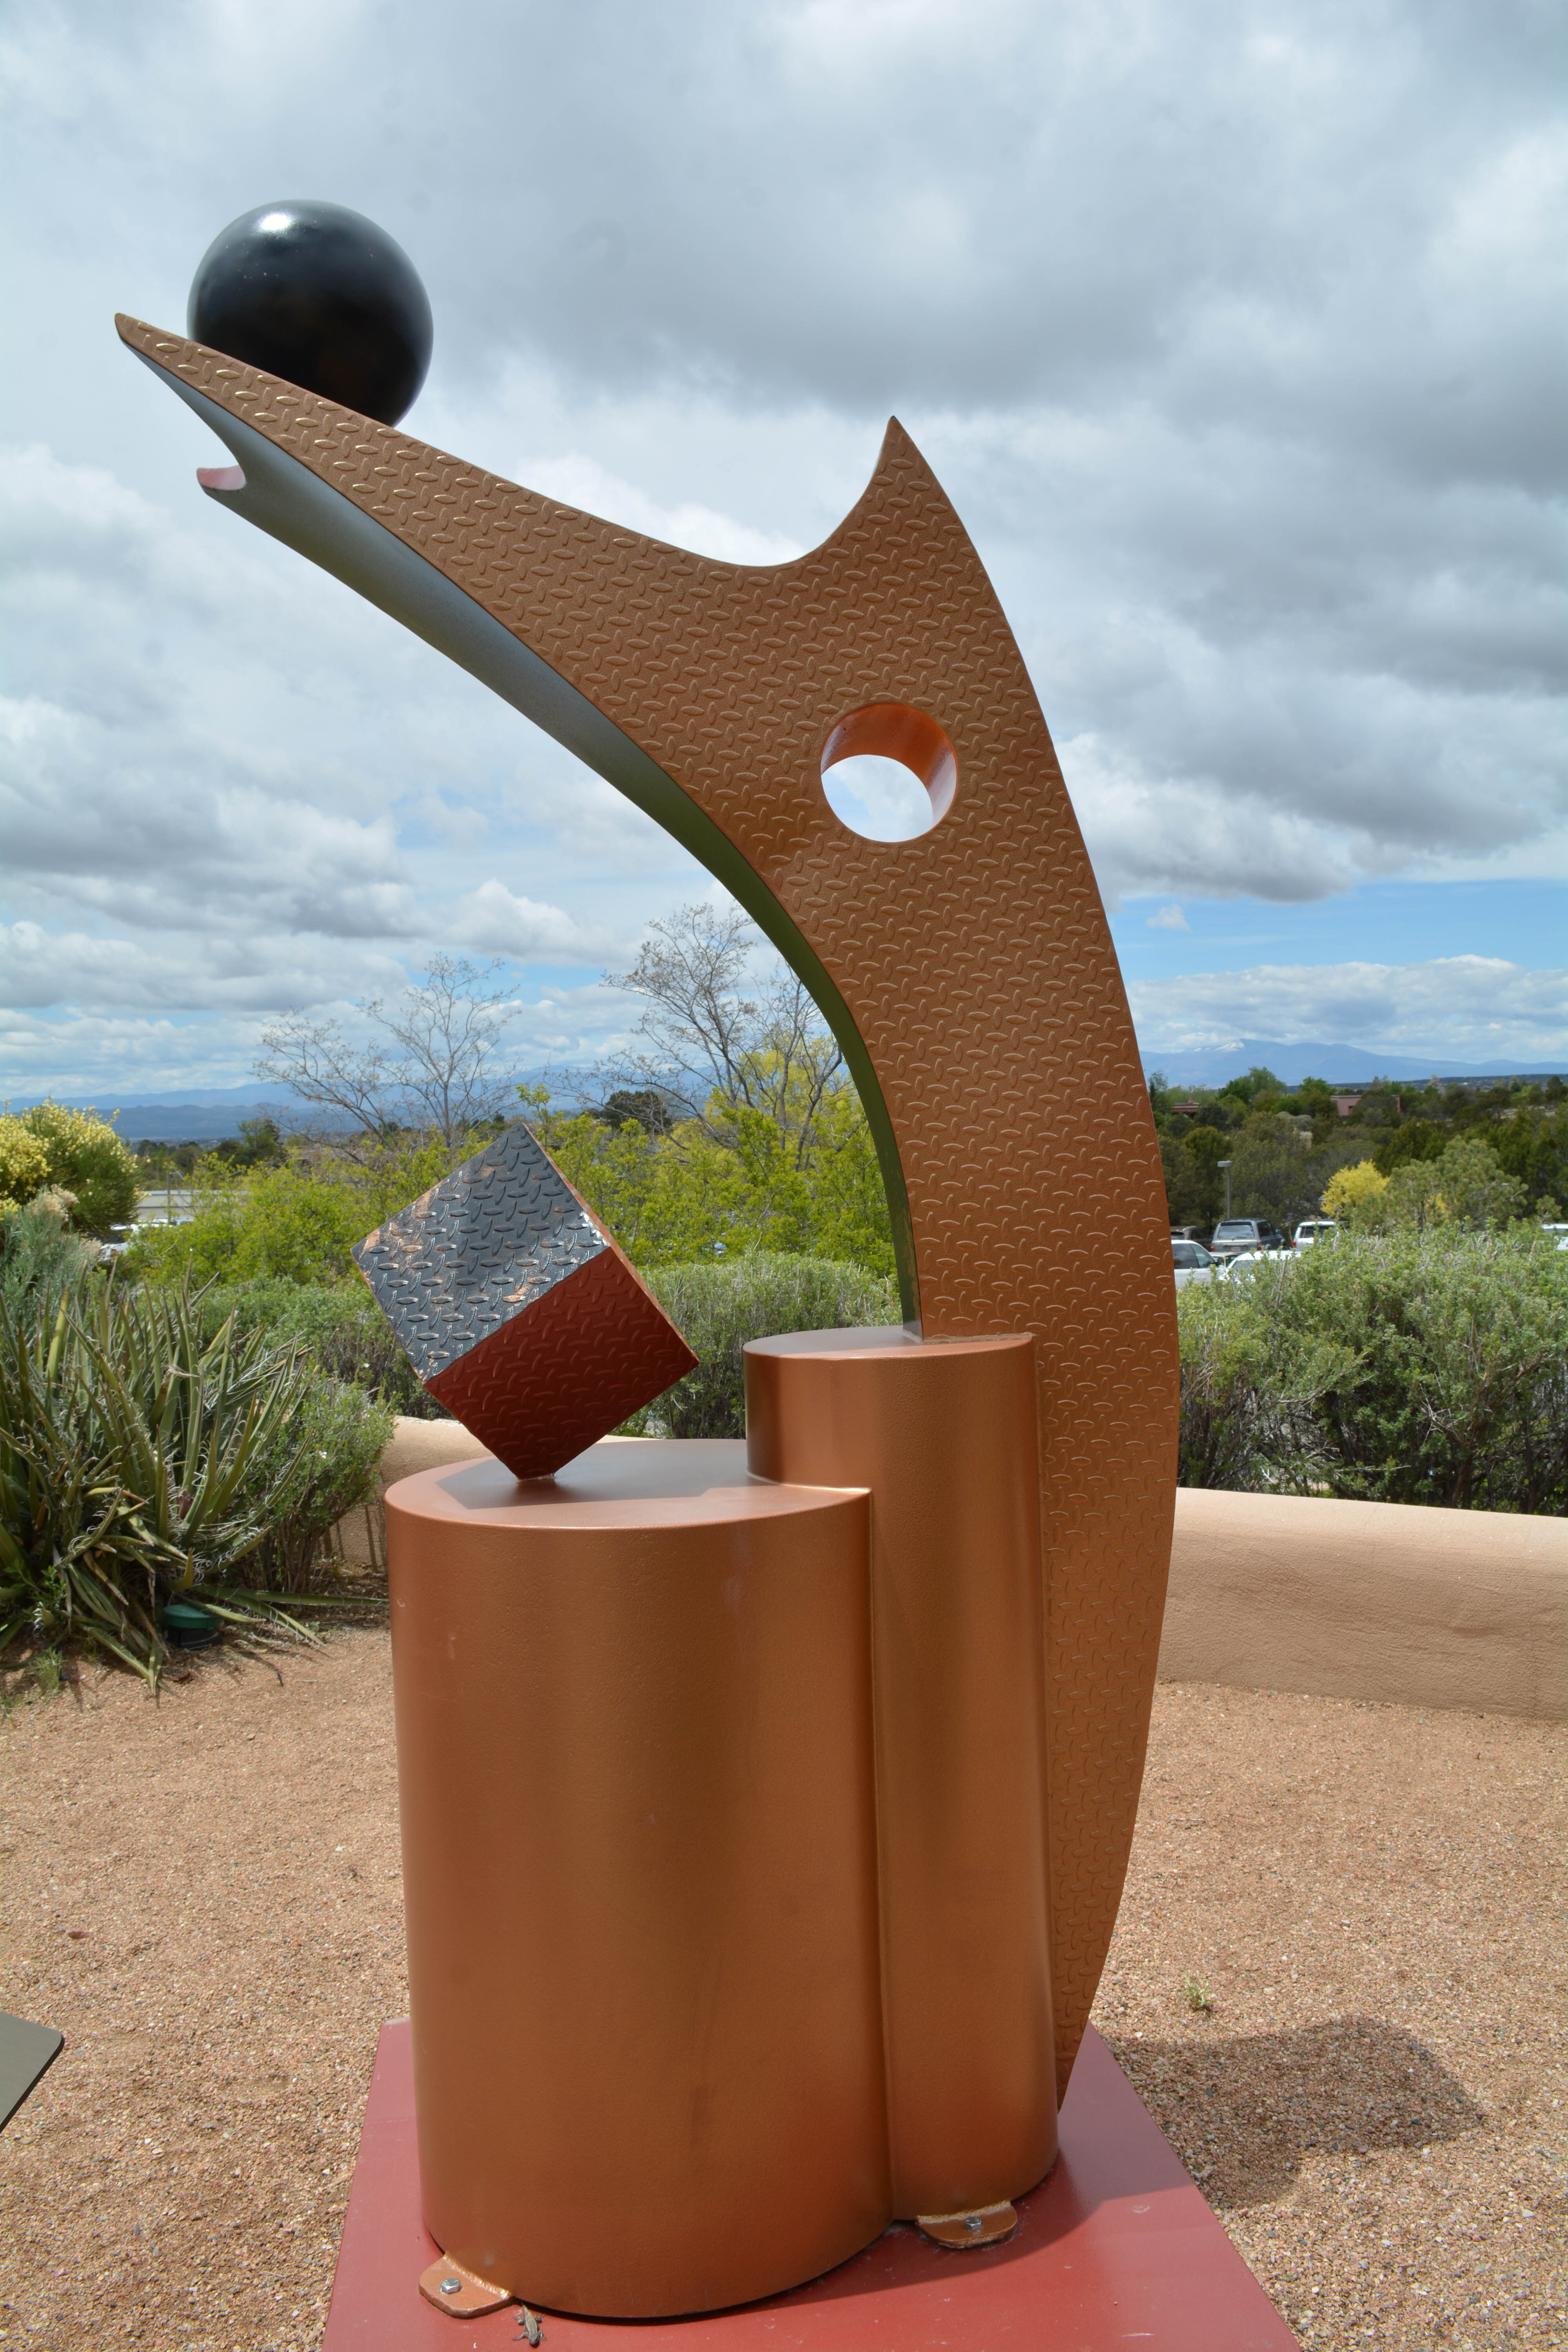
monument, sculpture, art, man made object